Maxim Katz

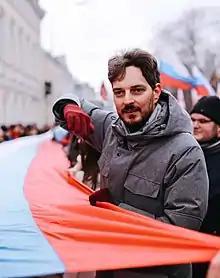
Katz in 2020

Maxim Yevgenyevich Katz (born 23 December 1984) is a Russian political opposition figure, urban planning activist, election campaign strategist, and popular YouTuber hosting his own daily political show.